Christodoulos Tsigantes

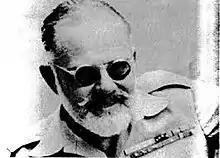
Christodoulos Tsigantes

Christodoulos Tsigantes (30 January 1897 – October 11, 1970) was a Greek general who distinguished himself as the commander of the Sacred Band during the Second World War. He was born in Tulcea, Romania to Greek parents of Kefalonian origin and died in London, where he was cremated.